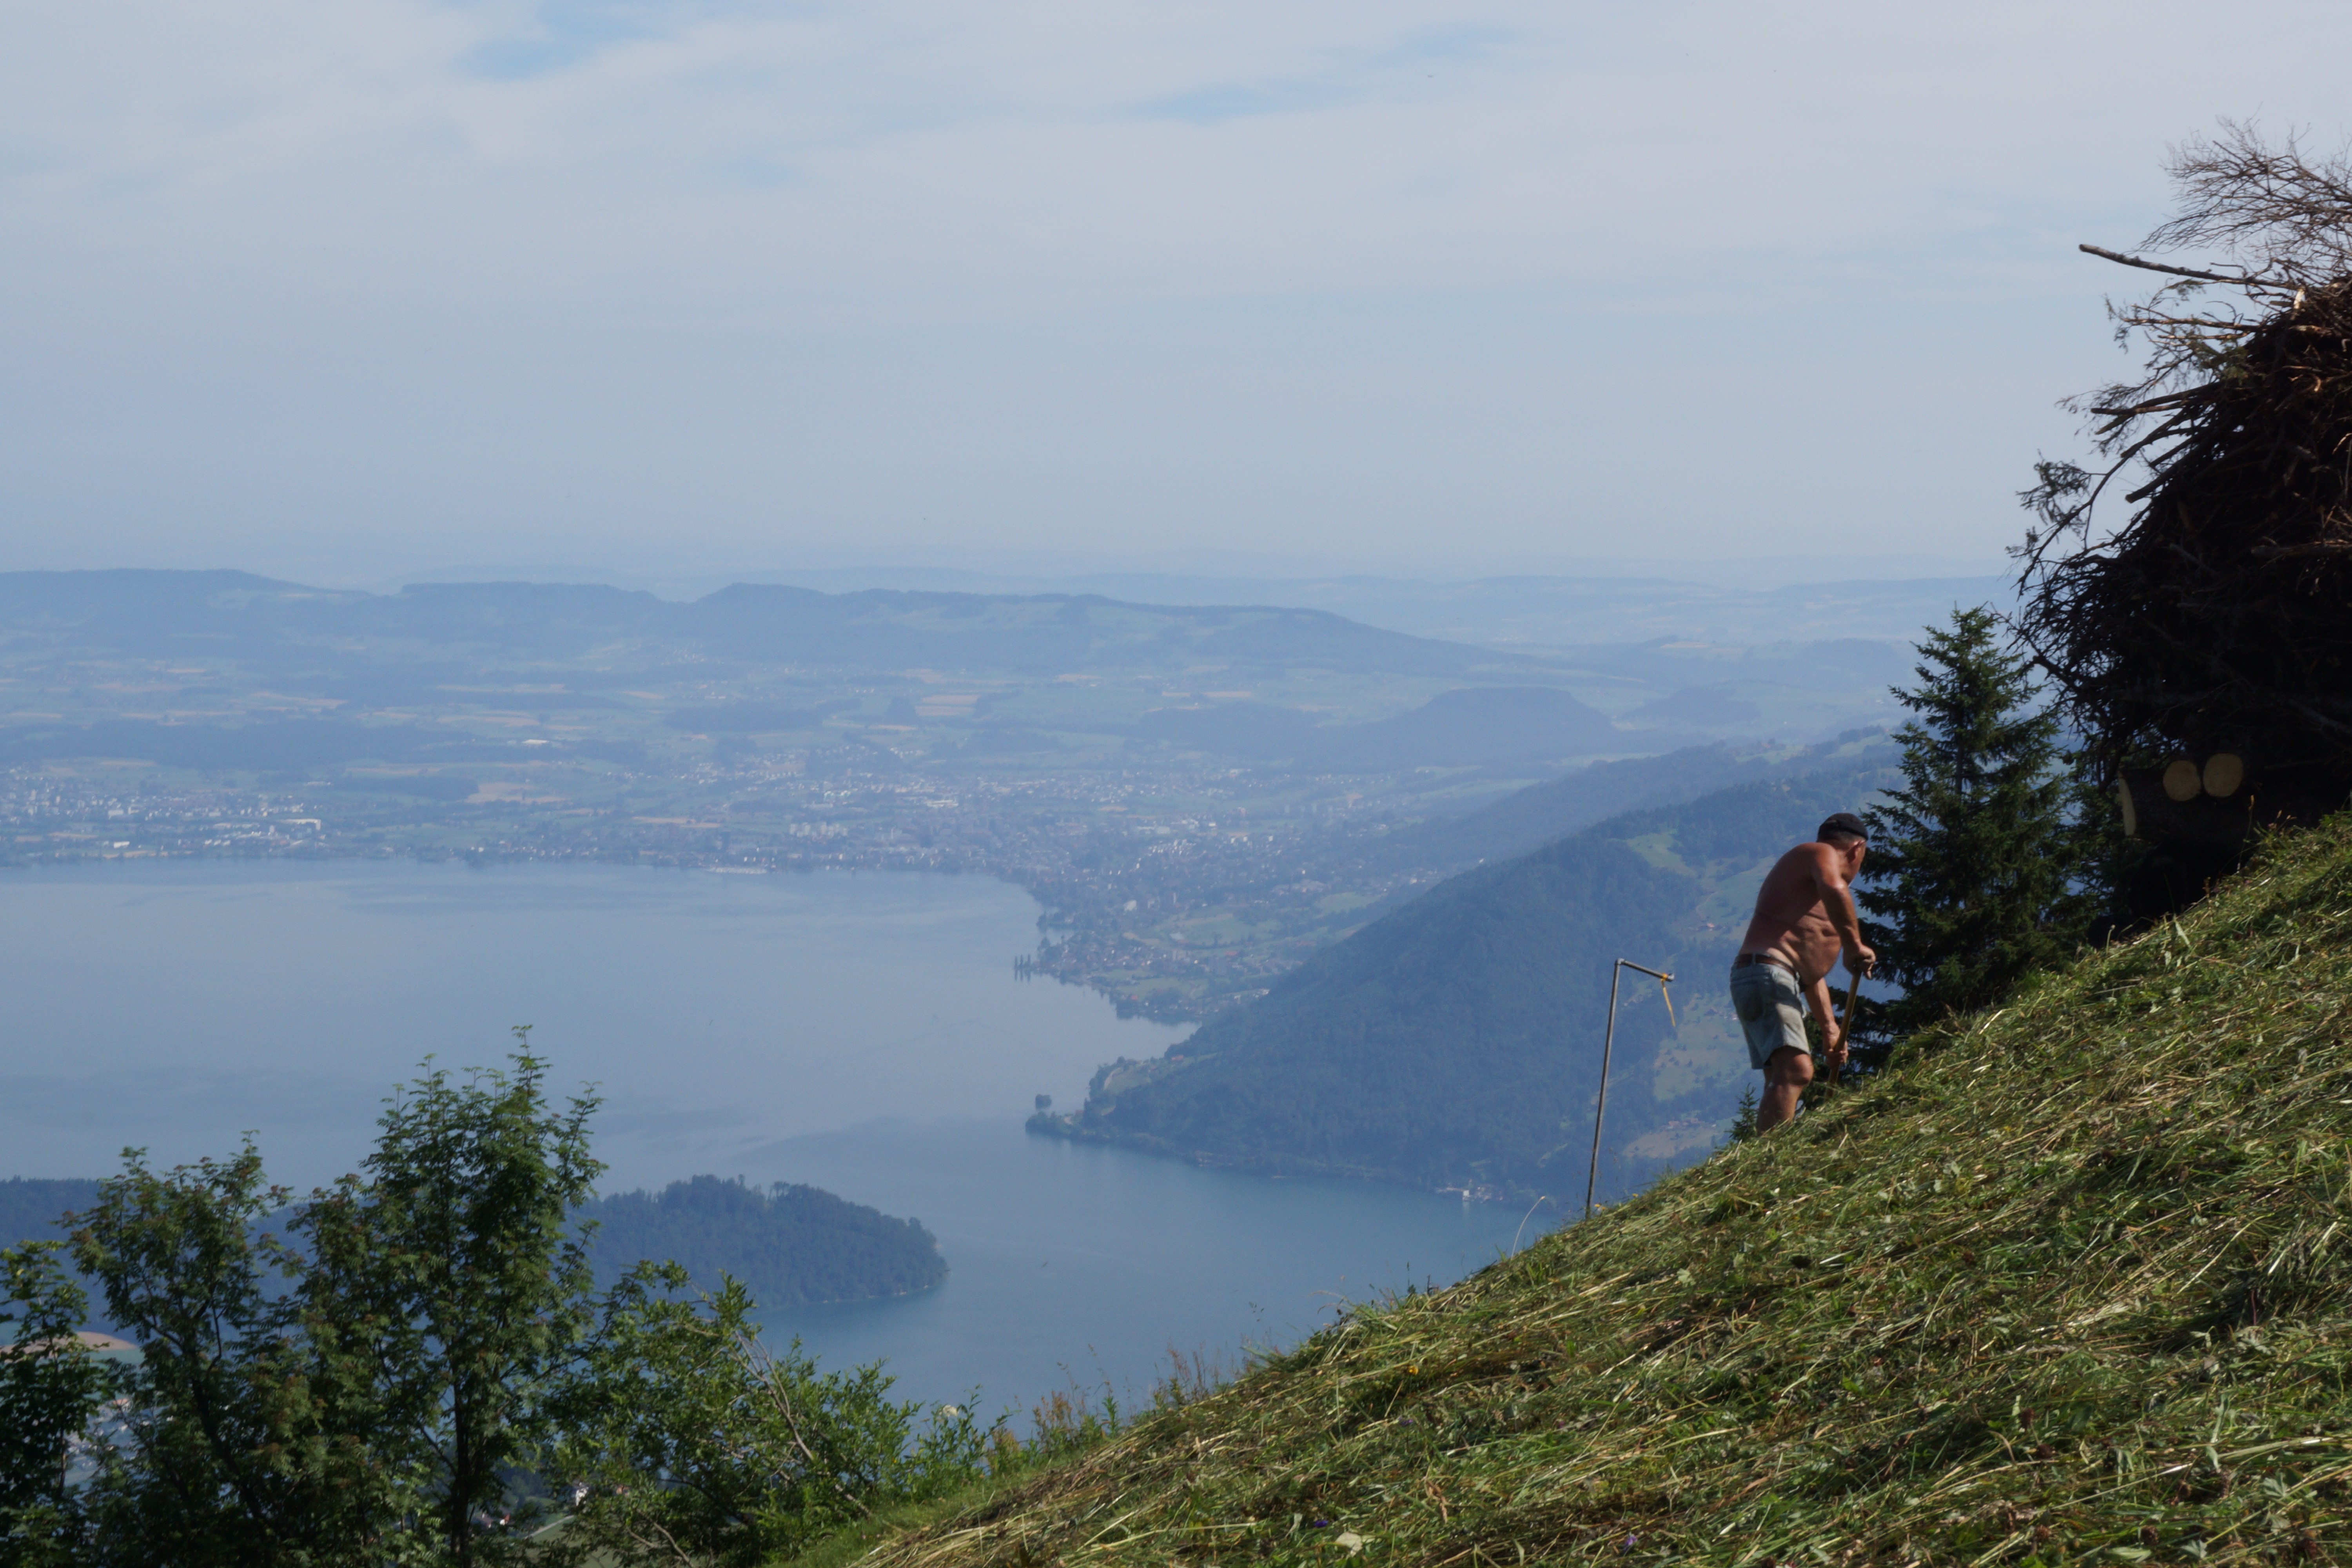
wilderness, walking, mountain, hiking, hay, hill, lake, adventure, mountain range, cliff, reservoir, highland, ridge, mountains, switzerland, fell, loch, landform, lake lucerne region, mountain pass, rigi, mountain farmer, mountainous landforms, inner switzerland